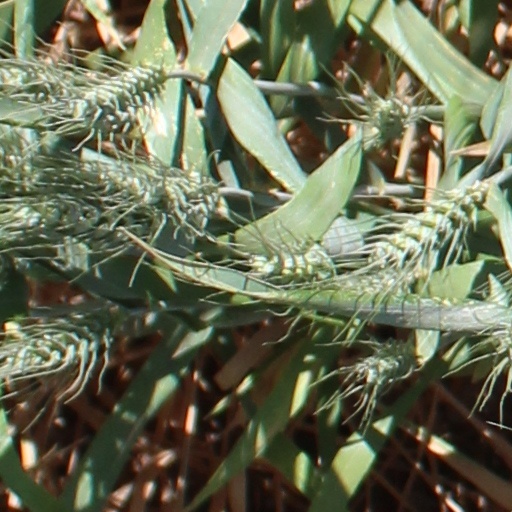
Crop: wheat